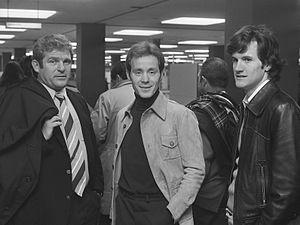
René Hüssy, dit Hüssy II, né le 19 octobre 1928 à Zurich et mort le 12 mars 2007, est un joueur, puis un entraîneur de football suisse.